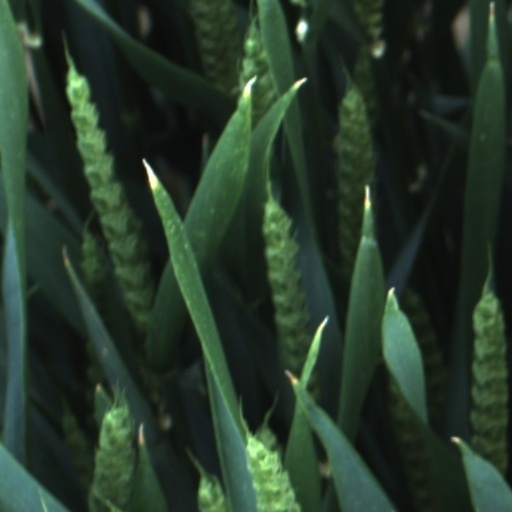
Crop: wheat